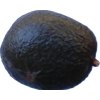
Label: black_avocado